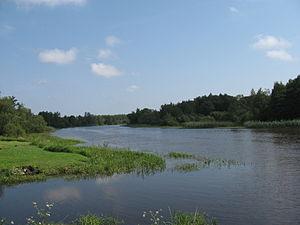
La réserve naturelle de Peipsiveere est une réserve naturelle du comté de Tartu, en Estonie, située autour de l'estuaire de la rivière Emajõgi, sur la côte sud-ouest du lac Peipous.
Cet article recense les zones humides de l'Estonie concernées par la convention de Ramsar.